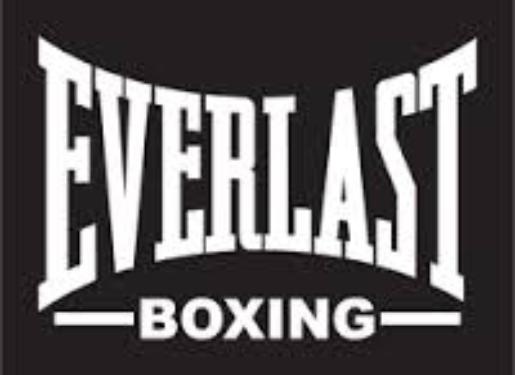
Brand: Everlast
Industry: Clothes